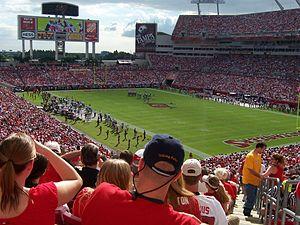
Le Raymond James Stadium est un stade de football américain situé près du Tampa International Airport dans la ville de Tampa, en Floride.